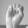
ASL letter: E